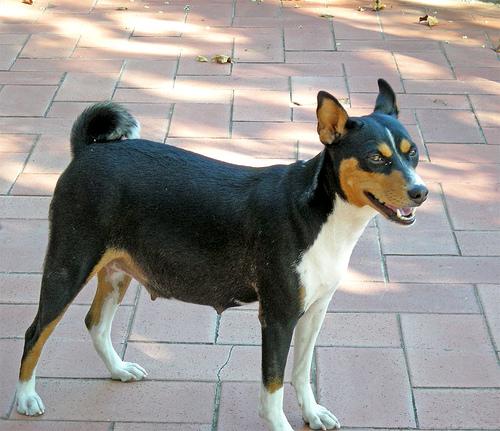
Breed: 243-n000103-basenji